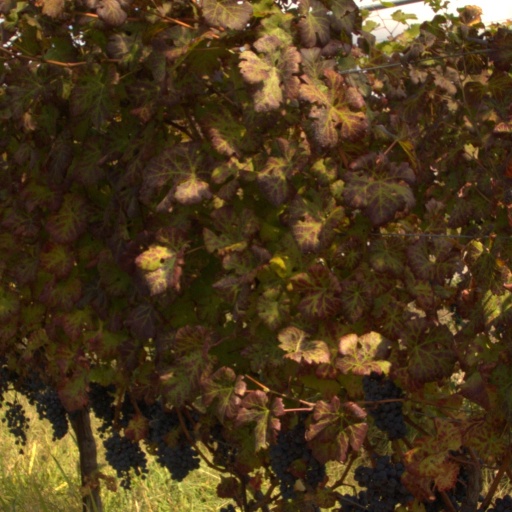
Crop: grape